Nieuwe Zakelijkheid

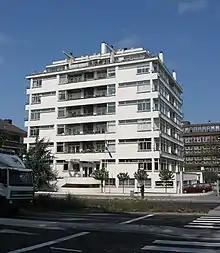
Nirwana-flat in The Hague, by J. Duiker and

Nieuwe Zakelijkheid, translated as New Objectivity or New Pragmatism, is a Dutch period of modernist architecture that started in the 1920s and continued into the 1930s. The term is also used to denote a (brief) period in art and literature (especially the early novels "Blokken", "Knorrende Beesten", and "Bint" by Ferdinand Bordewijk). Related to and descended from the German movement Neue Sachlichkeit, Nieuwe Zakelijkheid is characterized by angular shapes and designs that are generally free of ornamentation and decoration. The architecture is based on functional considerations and often includes open layouts that allow spaces to be used with flexibility. Sliding doors were included in some of the designs.